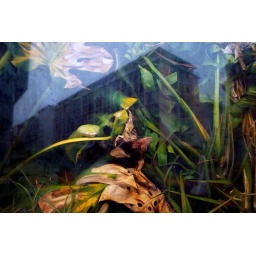
A window terrarium on the street in Geneva, Switzerland